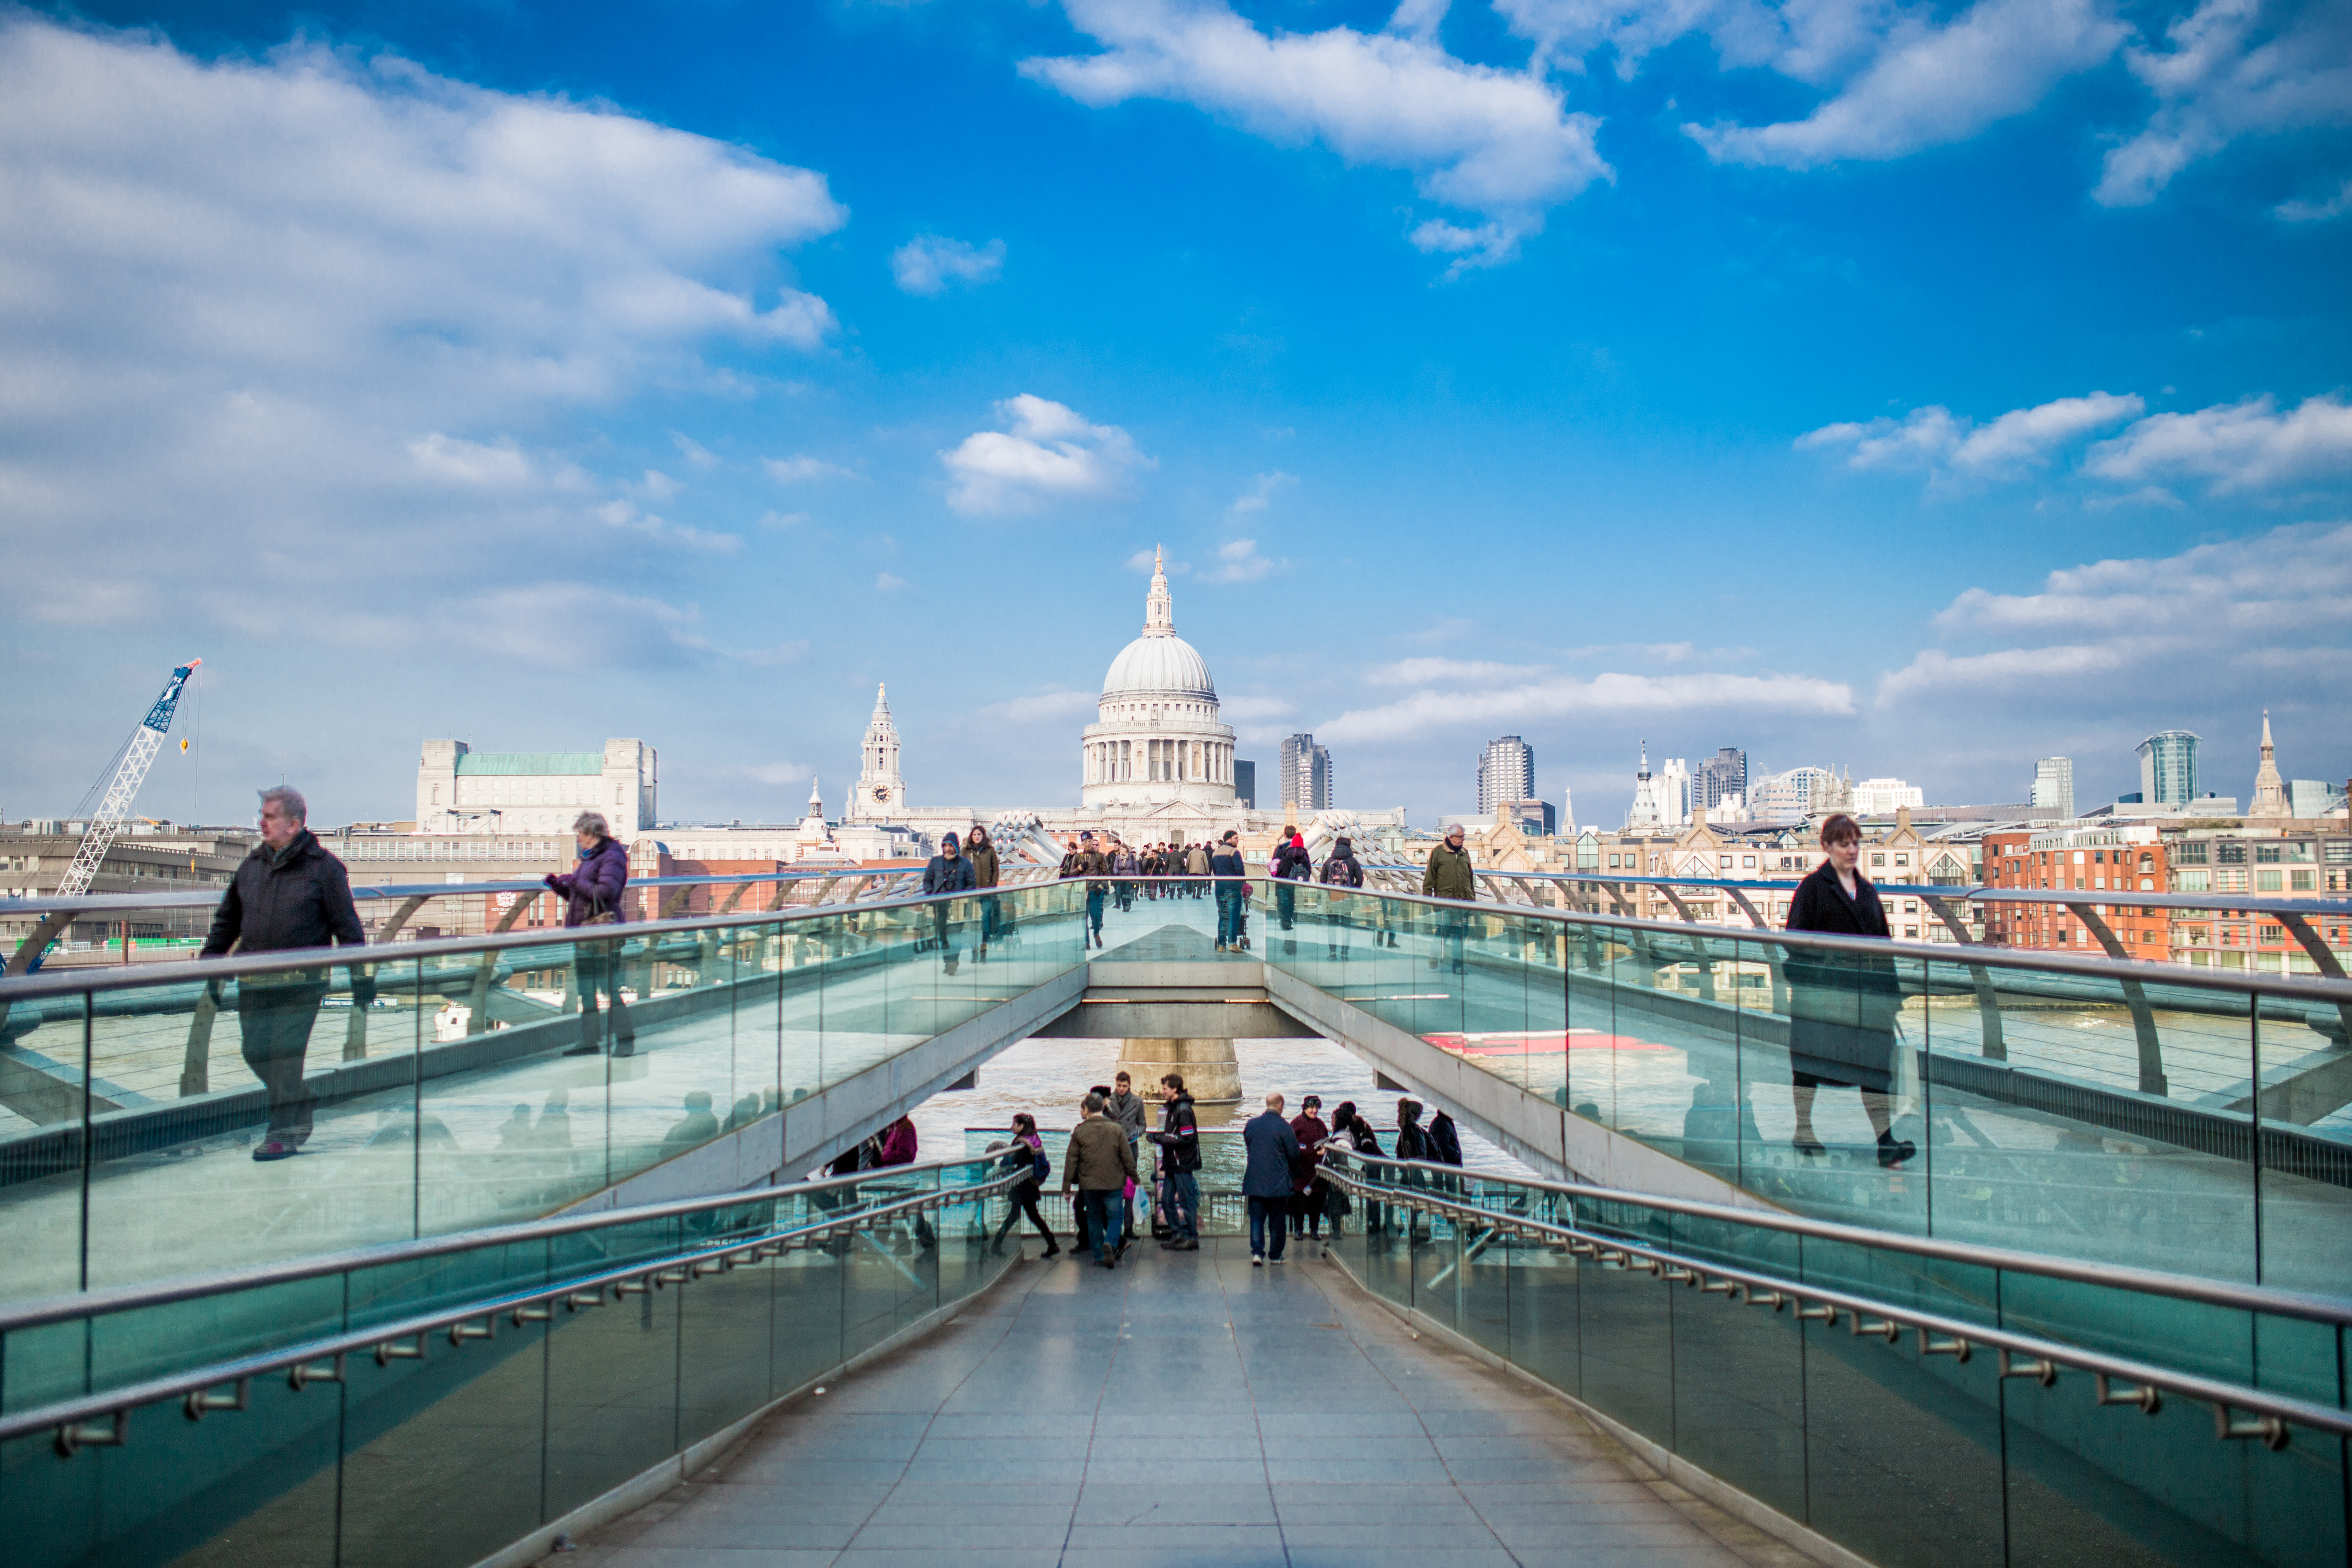
sea, water, people, sky, bridge, city, pier, walkway, cityscape, travel, reflection, vehicle, landmark, sightseeing, waterway, england, london, tourists, millenium bridge